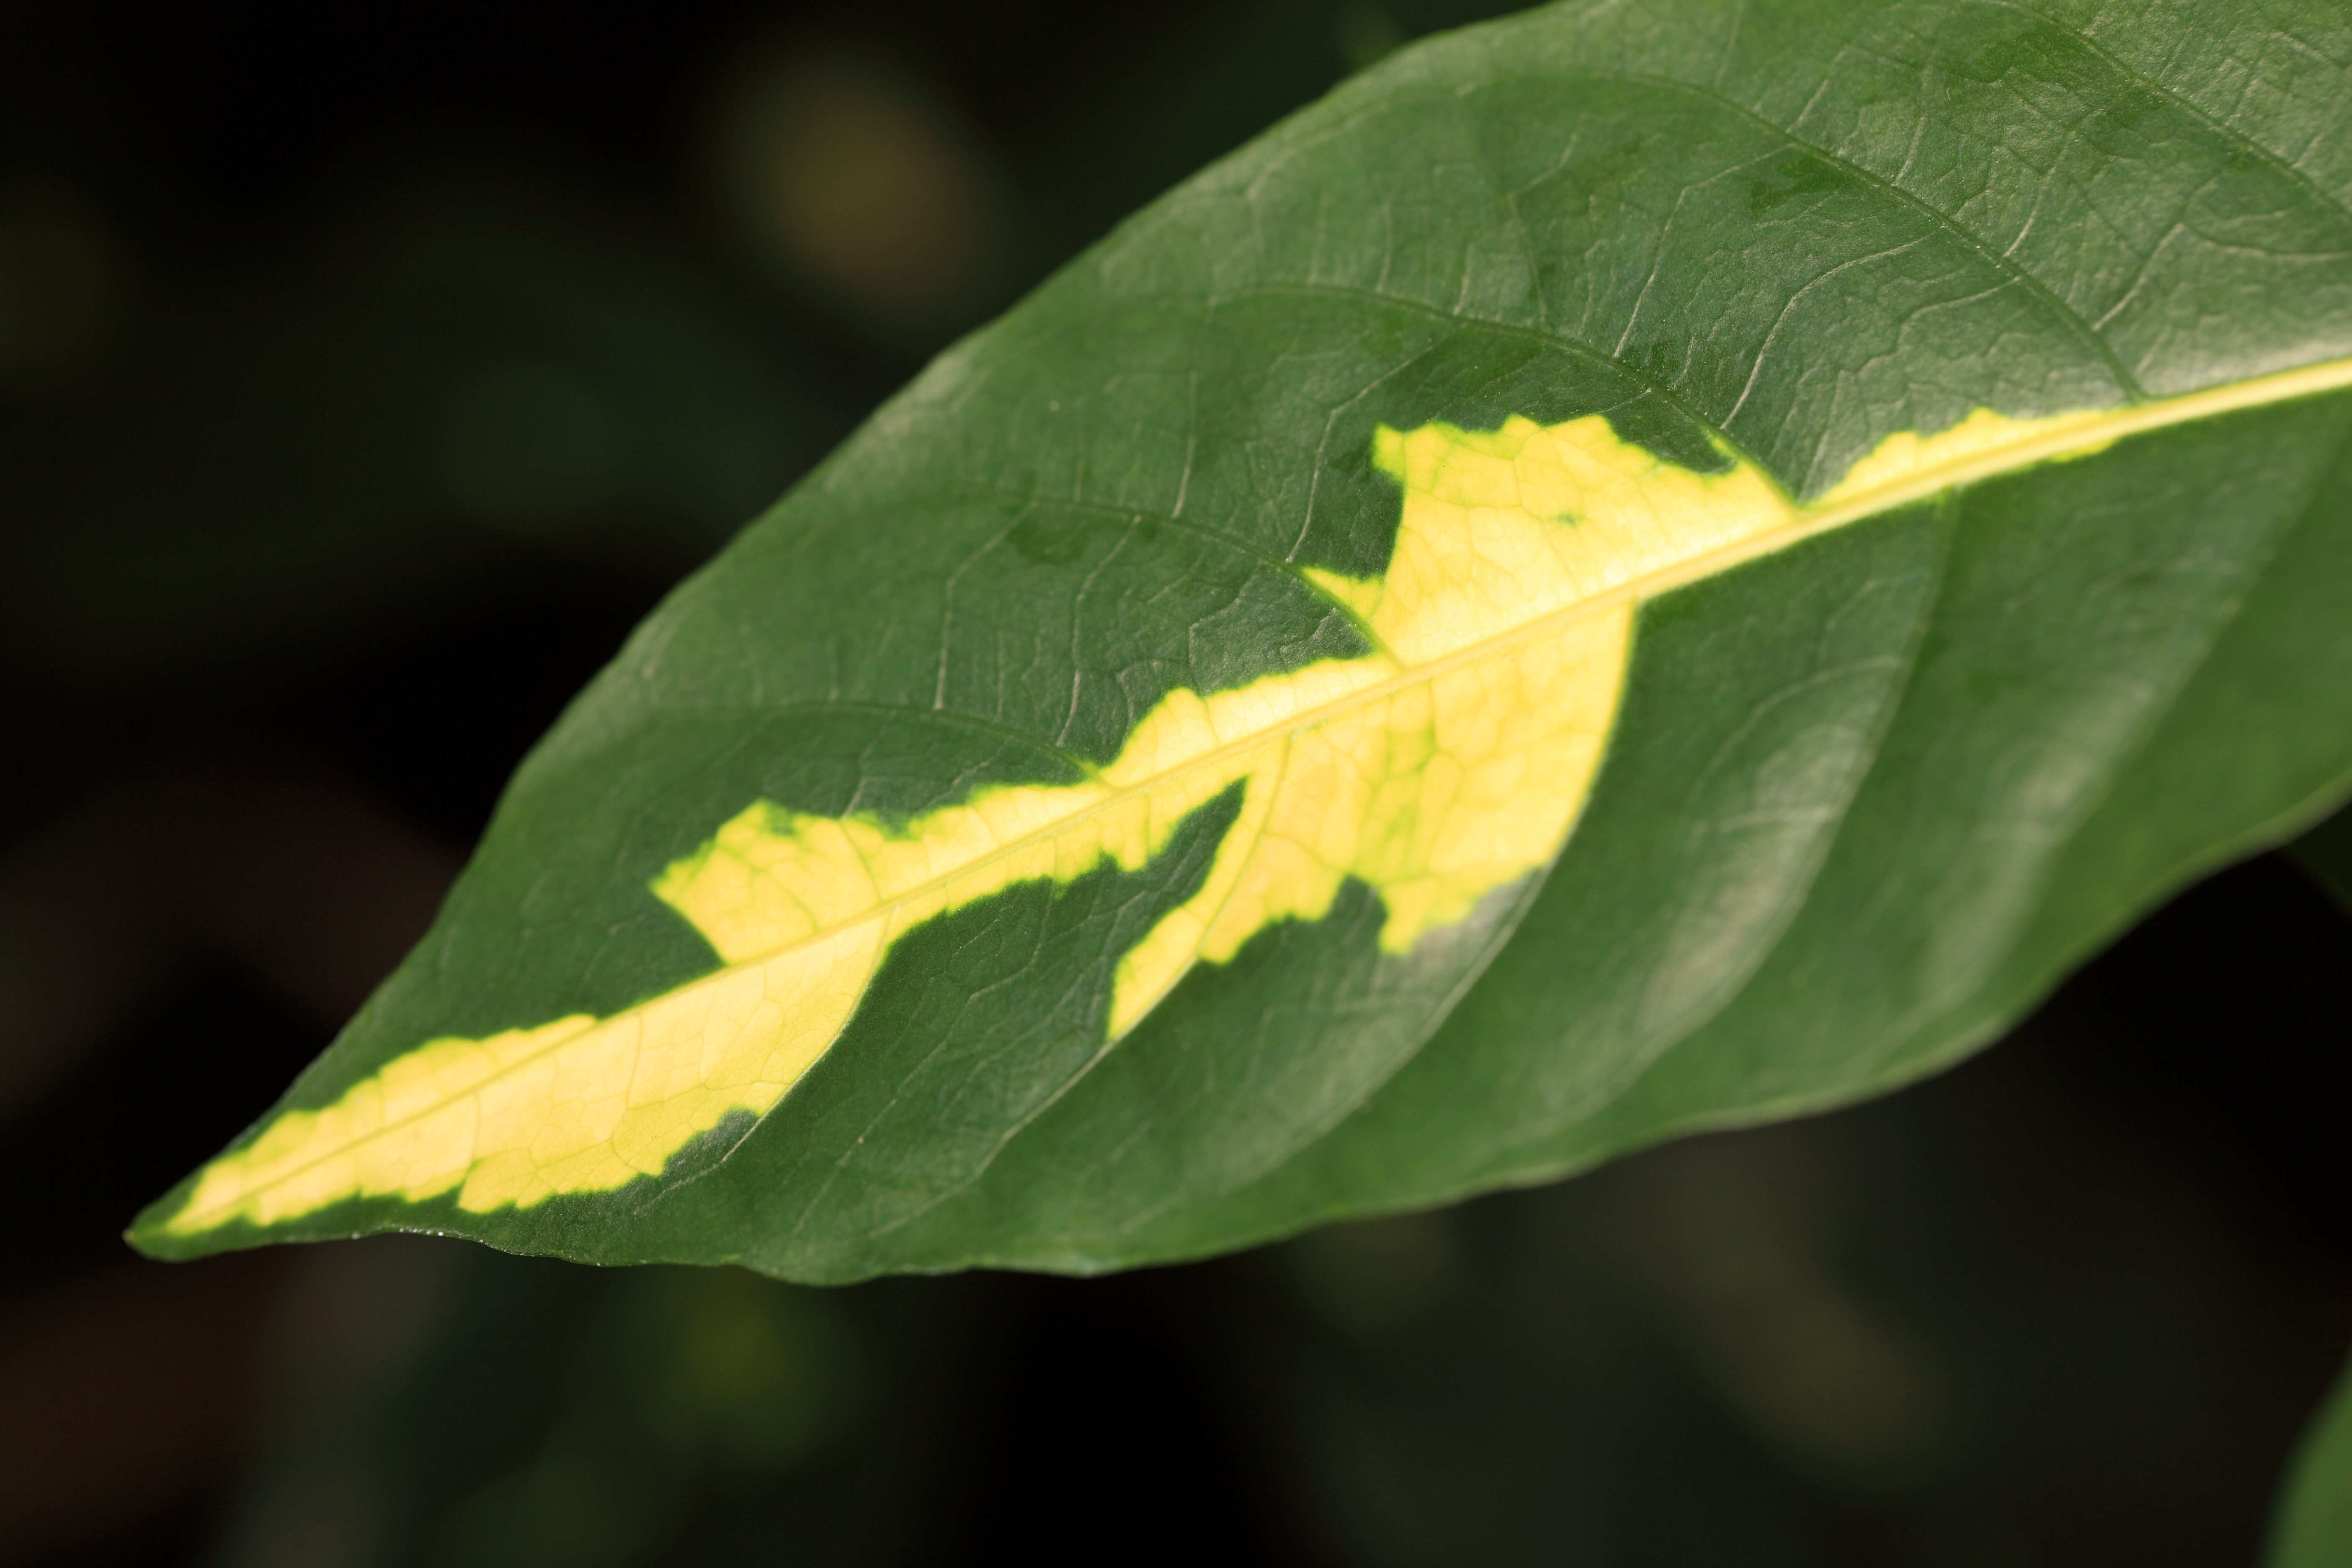
tree, nature, plant, leaf, flower, green, high, produce, park, botany, yellow, flora, close up, tokyo, 5d, hires, markii, hi, res, resolution, yumenoshima, koutouku, macro photography, flowering plant, plant stem, land plant